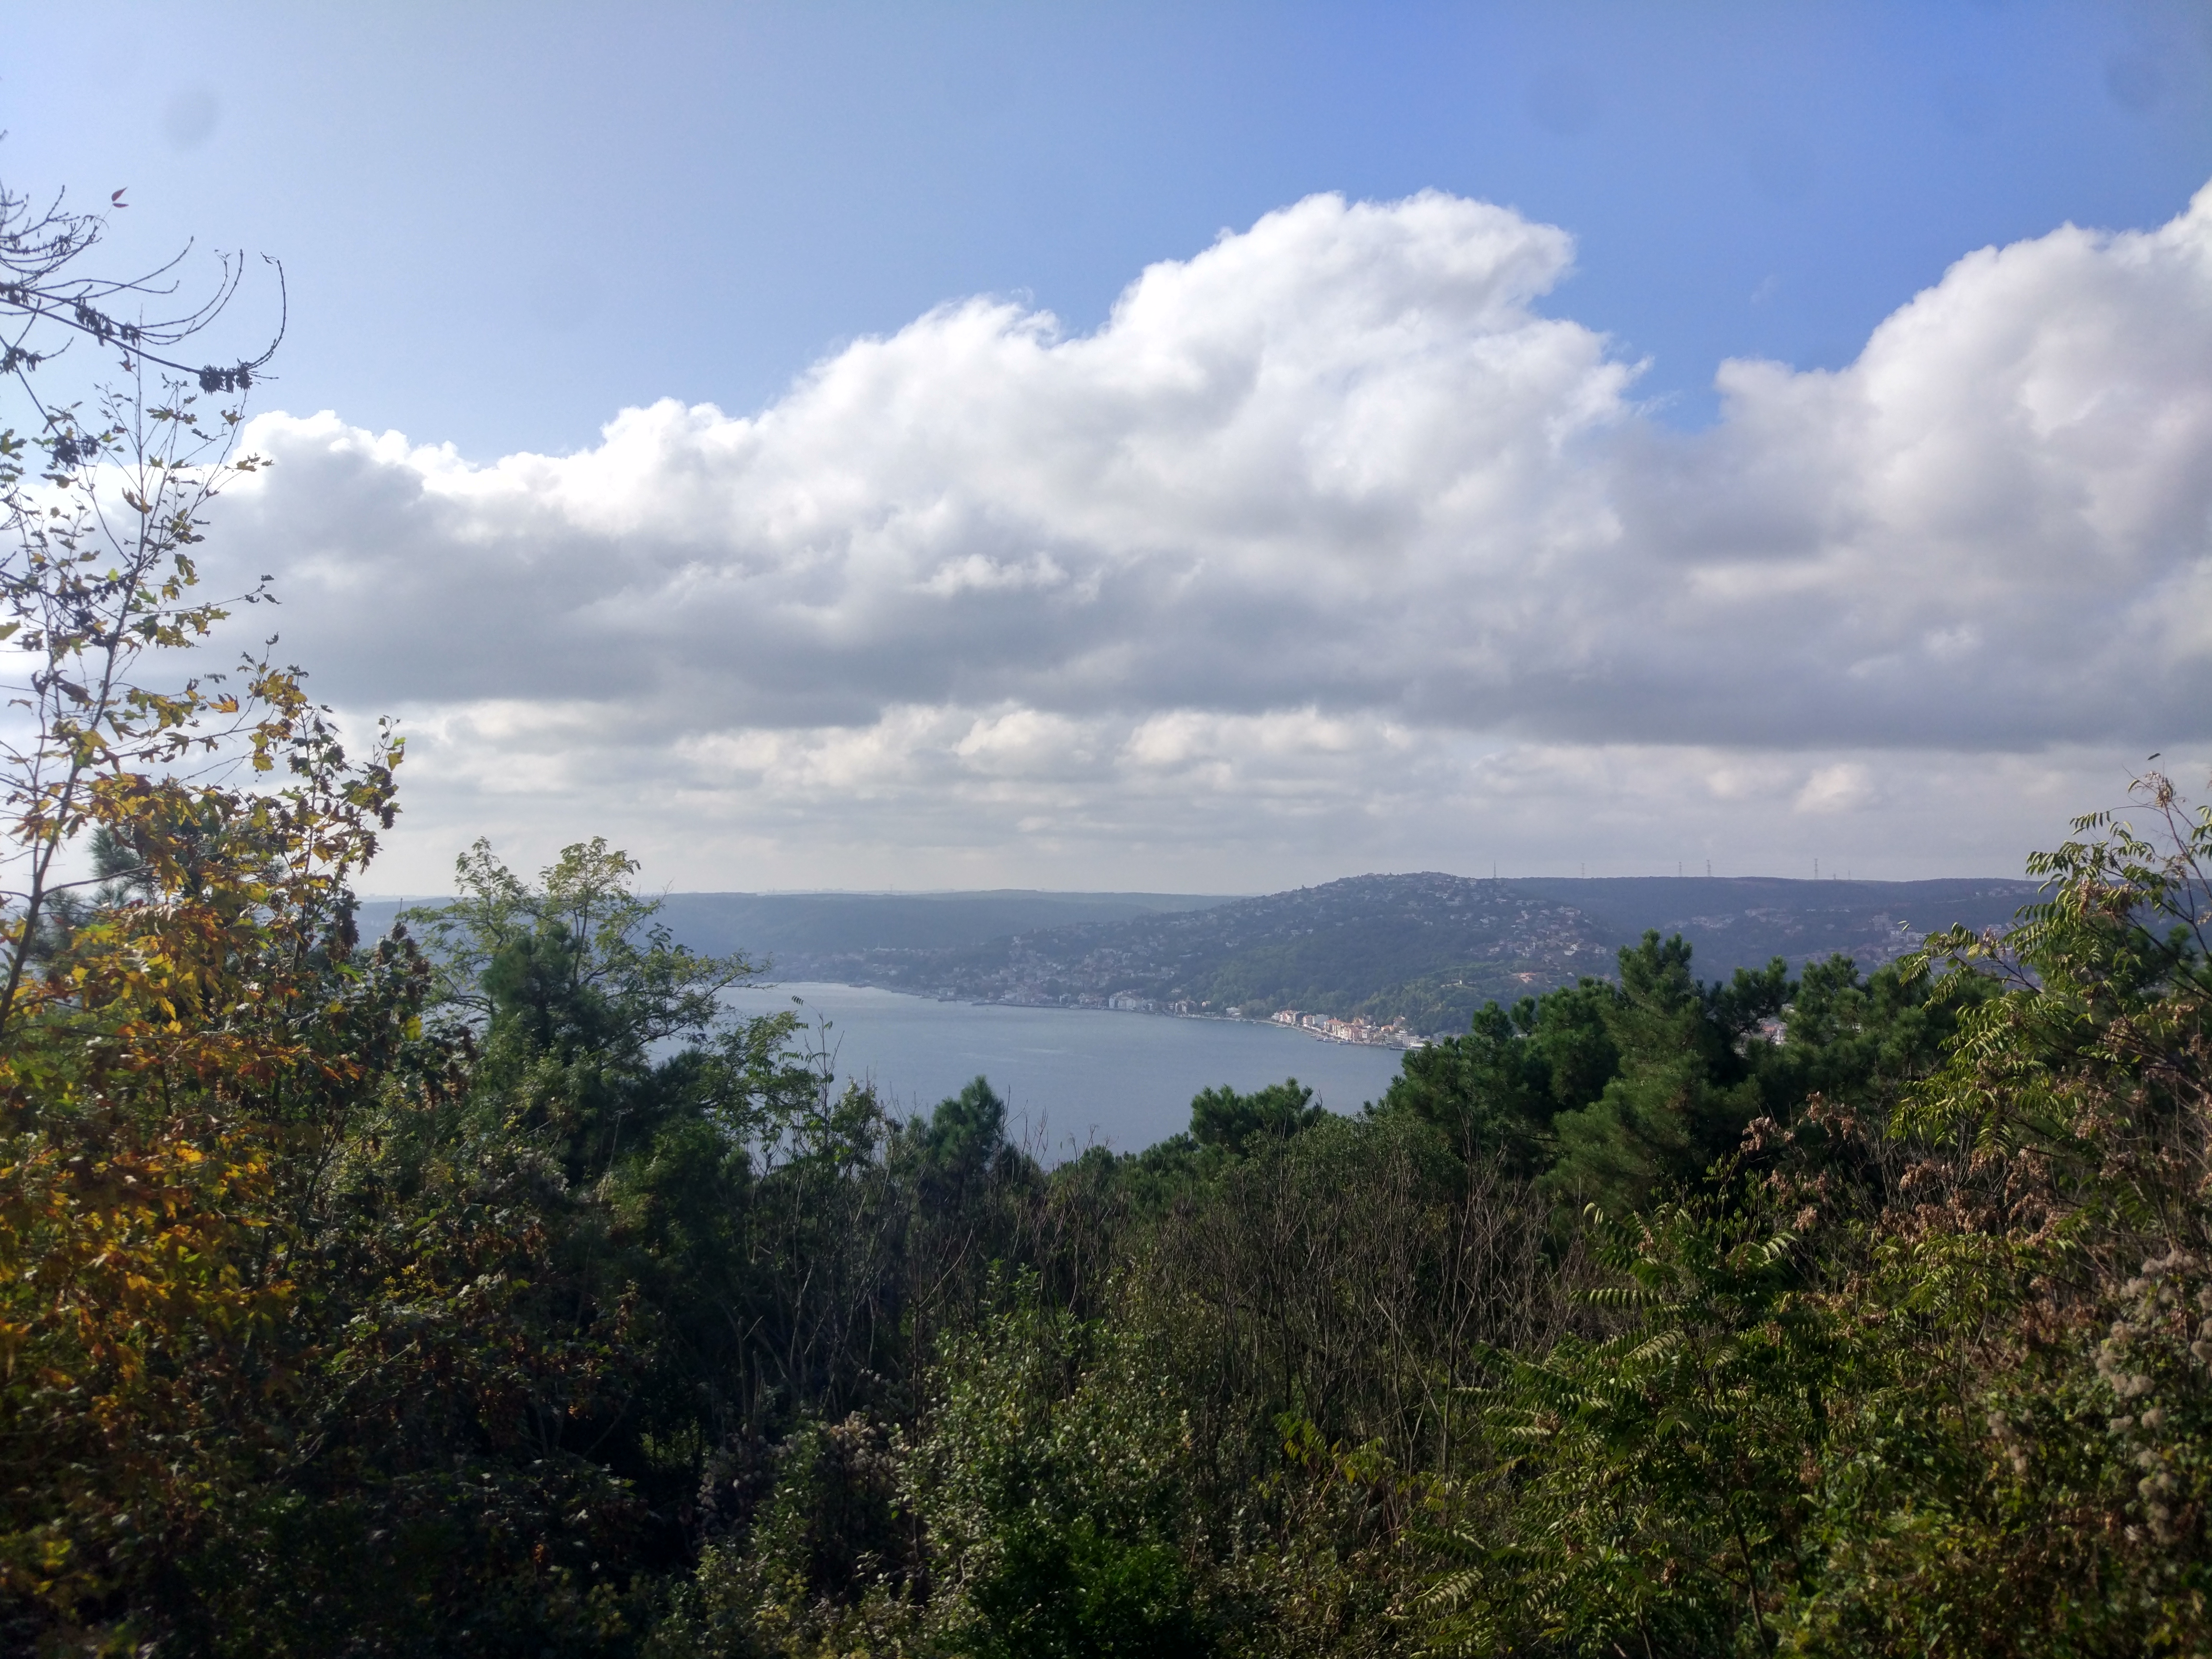
natural, vegetation, nature, branch, cloud, natural landscape, plant community, nature reserve, ecoregion, cumulus, forest, twig, biome, wilderness, jungle, meteorological phenomenon, riparian forest, hill station, temperate broadleaf and mixed forest, valdivian temperate rain forest, tropical and subtropical coniferous forests, old growth forest, Northern hardwood forest, loch, rainforest, deciduous, lake district, woodland, chaparral, national park